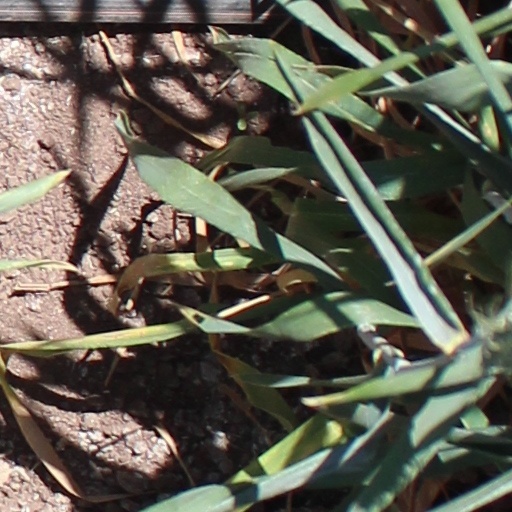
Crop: wheat